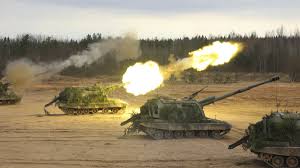
Label: Self Propelled Artillery